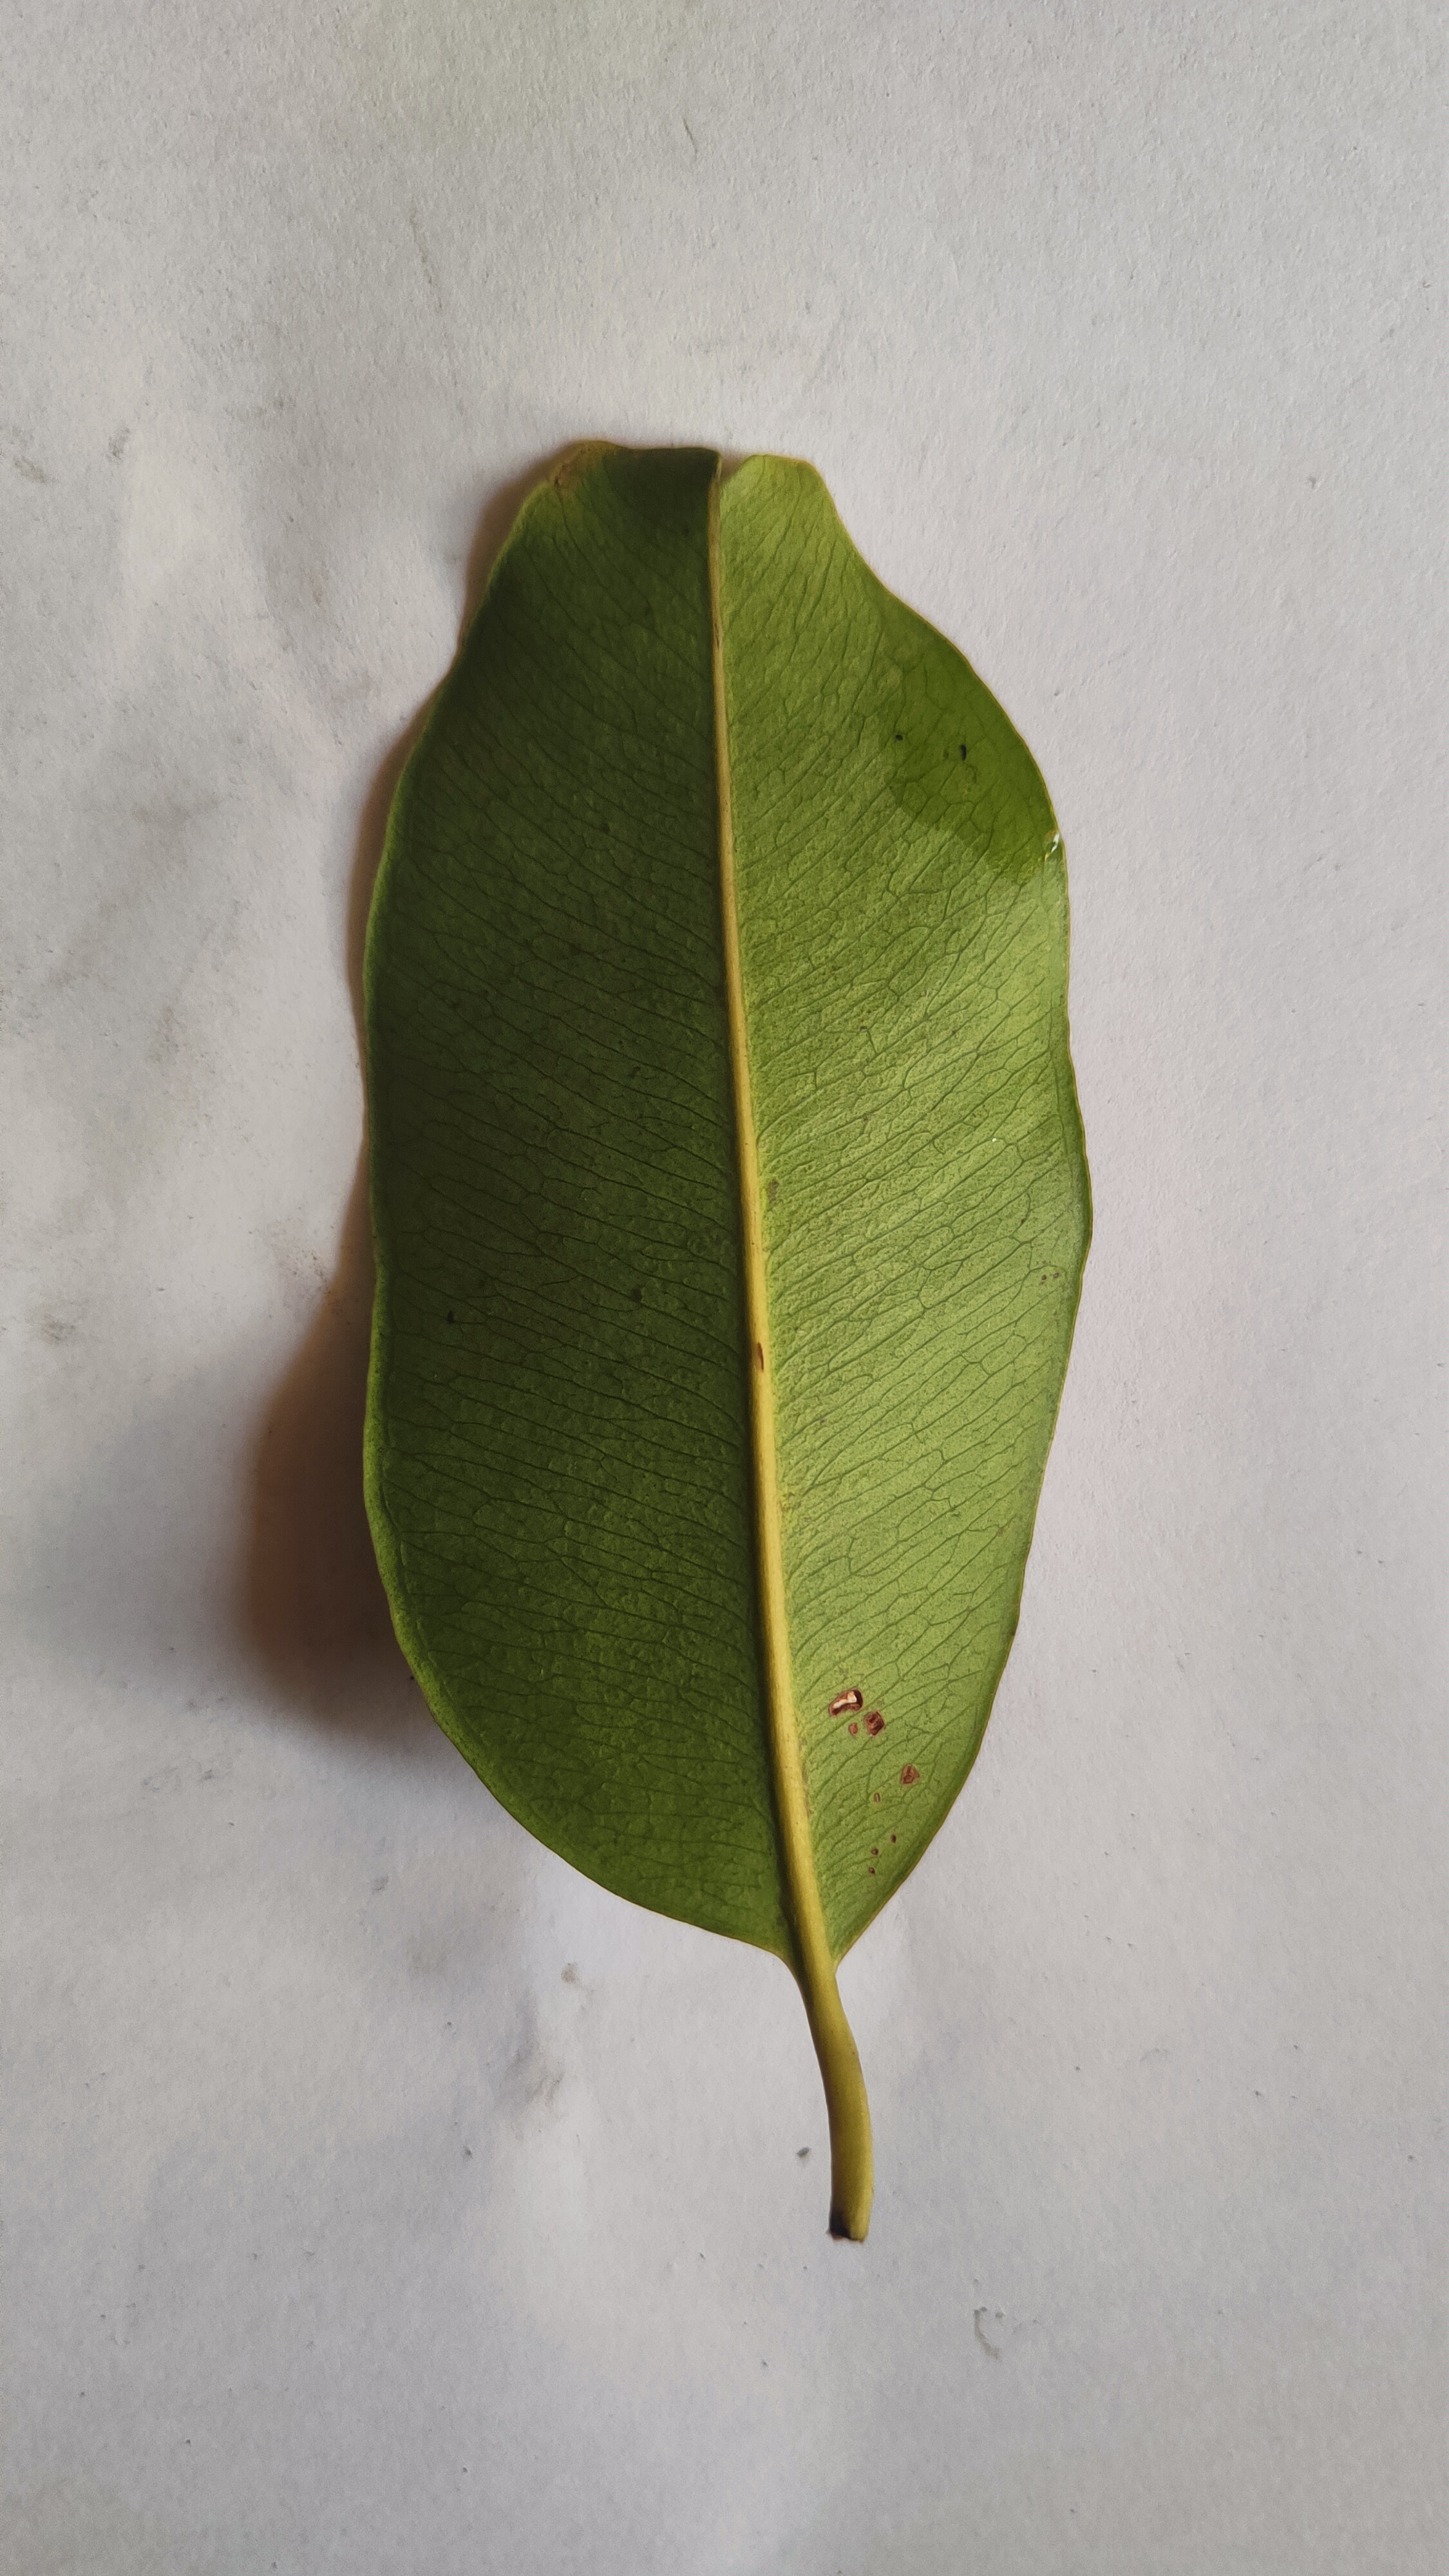
Leaf variety: Black plum